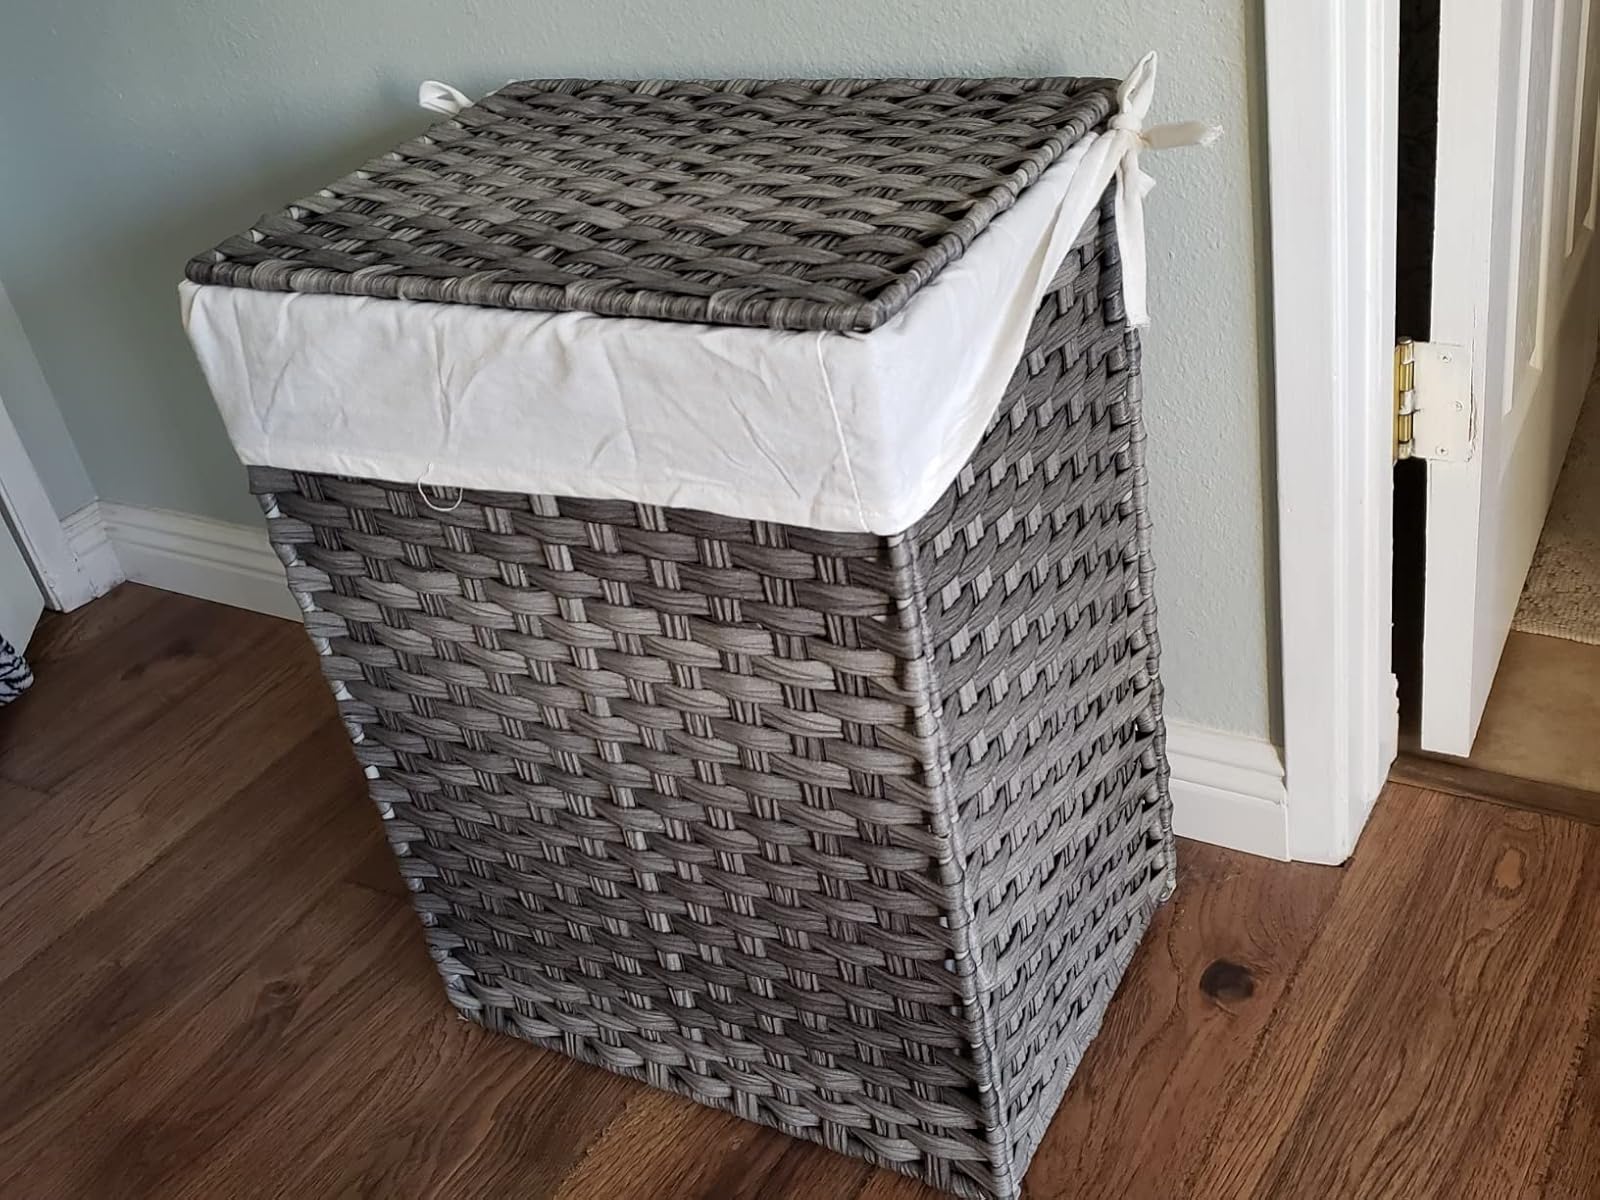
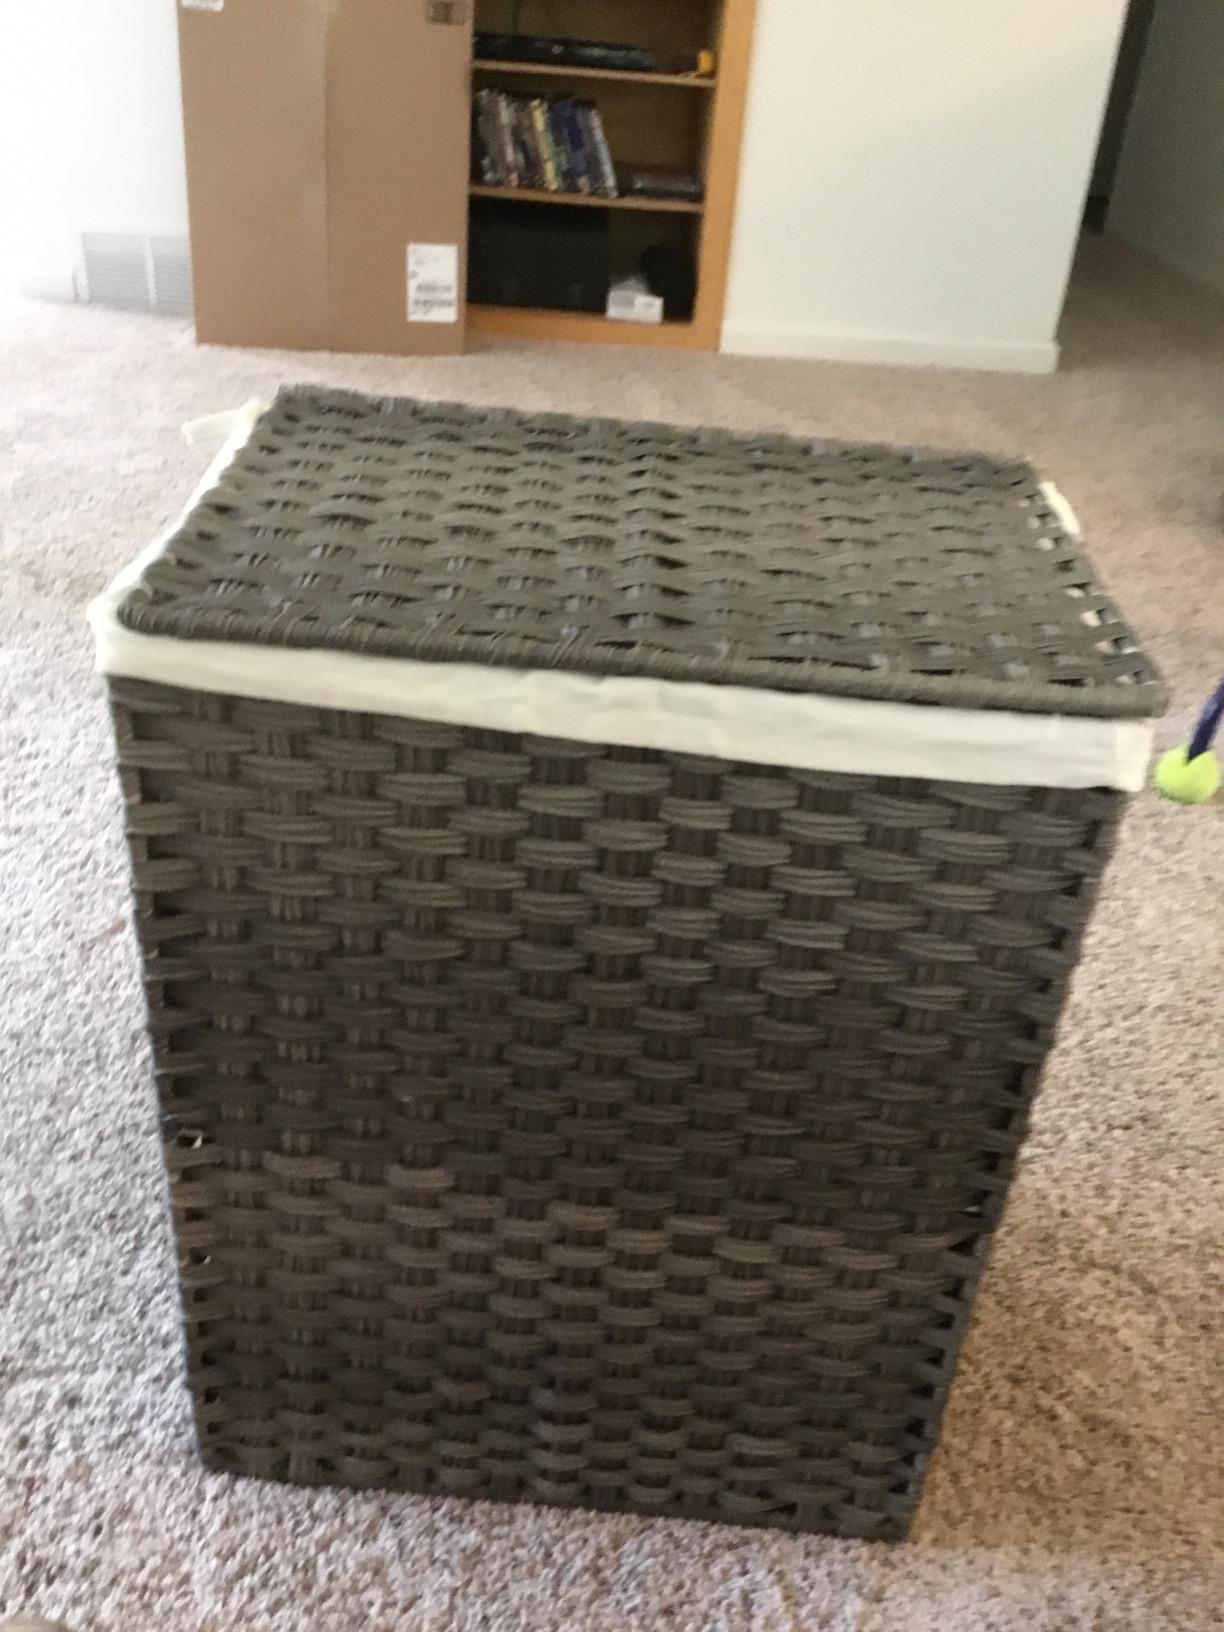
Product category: items_hamper
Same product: yes